History of the Jews in Leipzig

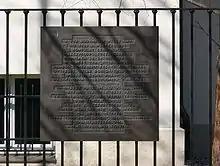
Memorial plaque at the former Polish Consulate, where 1,300 Polish Jews found shelter in 1938

On October 28, 1938, Leipzig experienced its first large-scale deportation of fifty-percent of its Jewish inhabitants as part of the "Polenaktion". Those considered as Polish nationals or stateless were to be deported, however the local Polish Consulate was able to shelter 1,300 Polish Jews, preventing their deportation. The remainder was transported to the Polish border by railway and dropped in Zbąszyń, a forested area just across the border between Poland and Germany. Martin Kapel experienced this deportation first hand when he and his family were forced onto a crowded train, transported across the country, and forced to march into Poland following the lead of the SS. He notes that some of the prisoners on the march were too old to walk, others carrying children, and some were taken straight from their hospital beds. In accordance with a separate account, Zindel Grynszpan testified that he and his family were forced off of the train nearly a mile away from the Polish border. As the group of Jews headed toward the Polish border, SS men whipped them, and those who fell faced severe beatings.